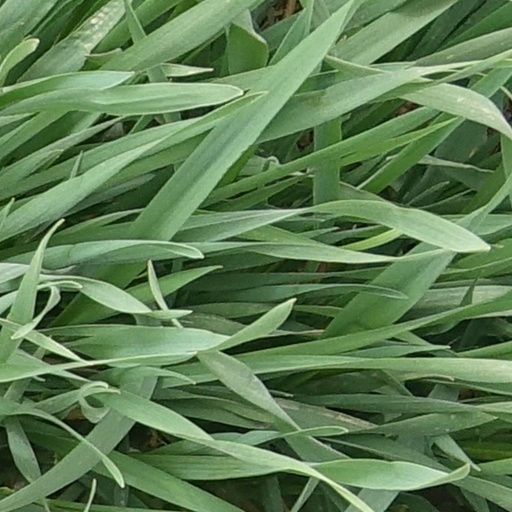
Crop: wheat